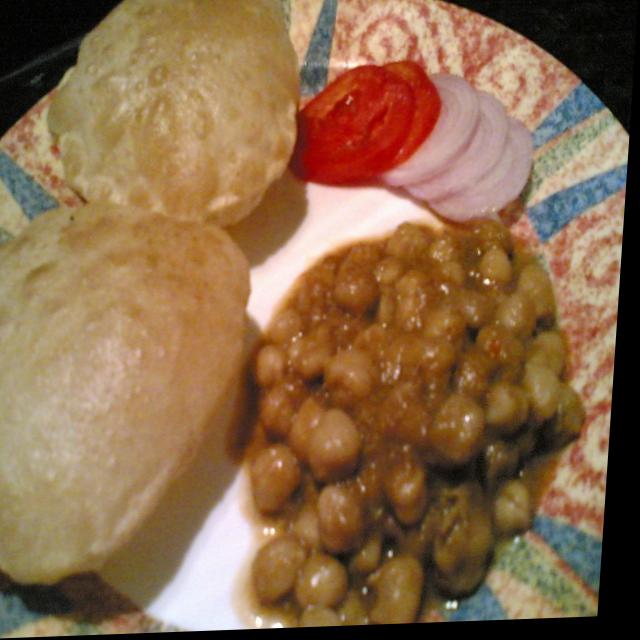
Dish: chole